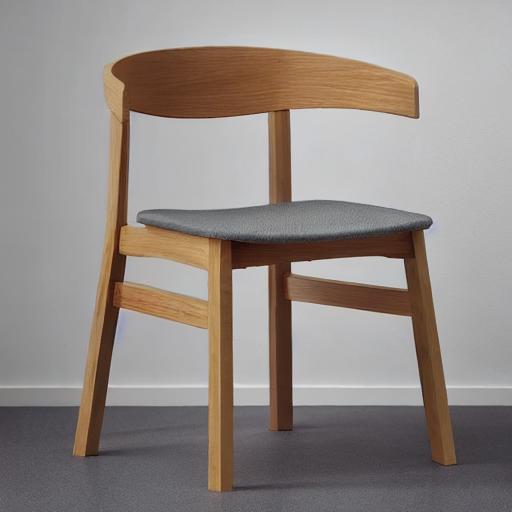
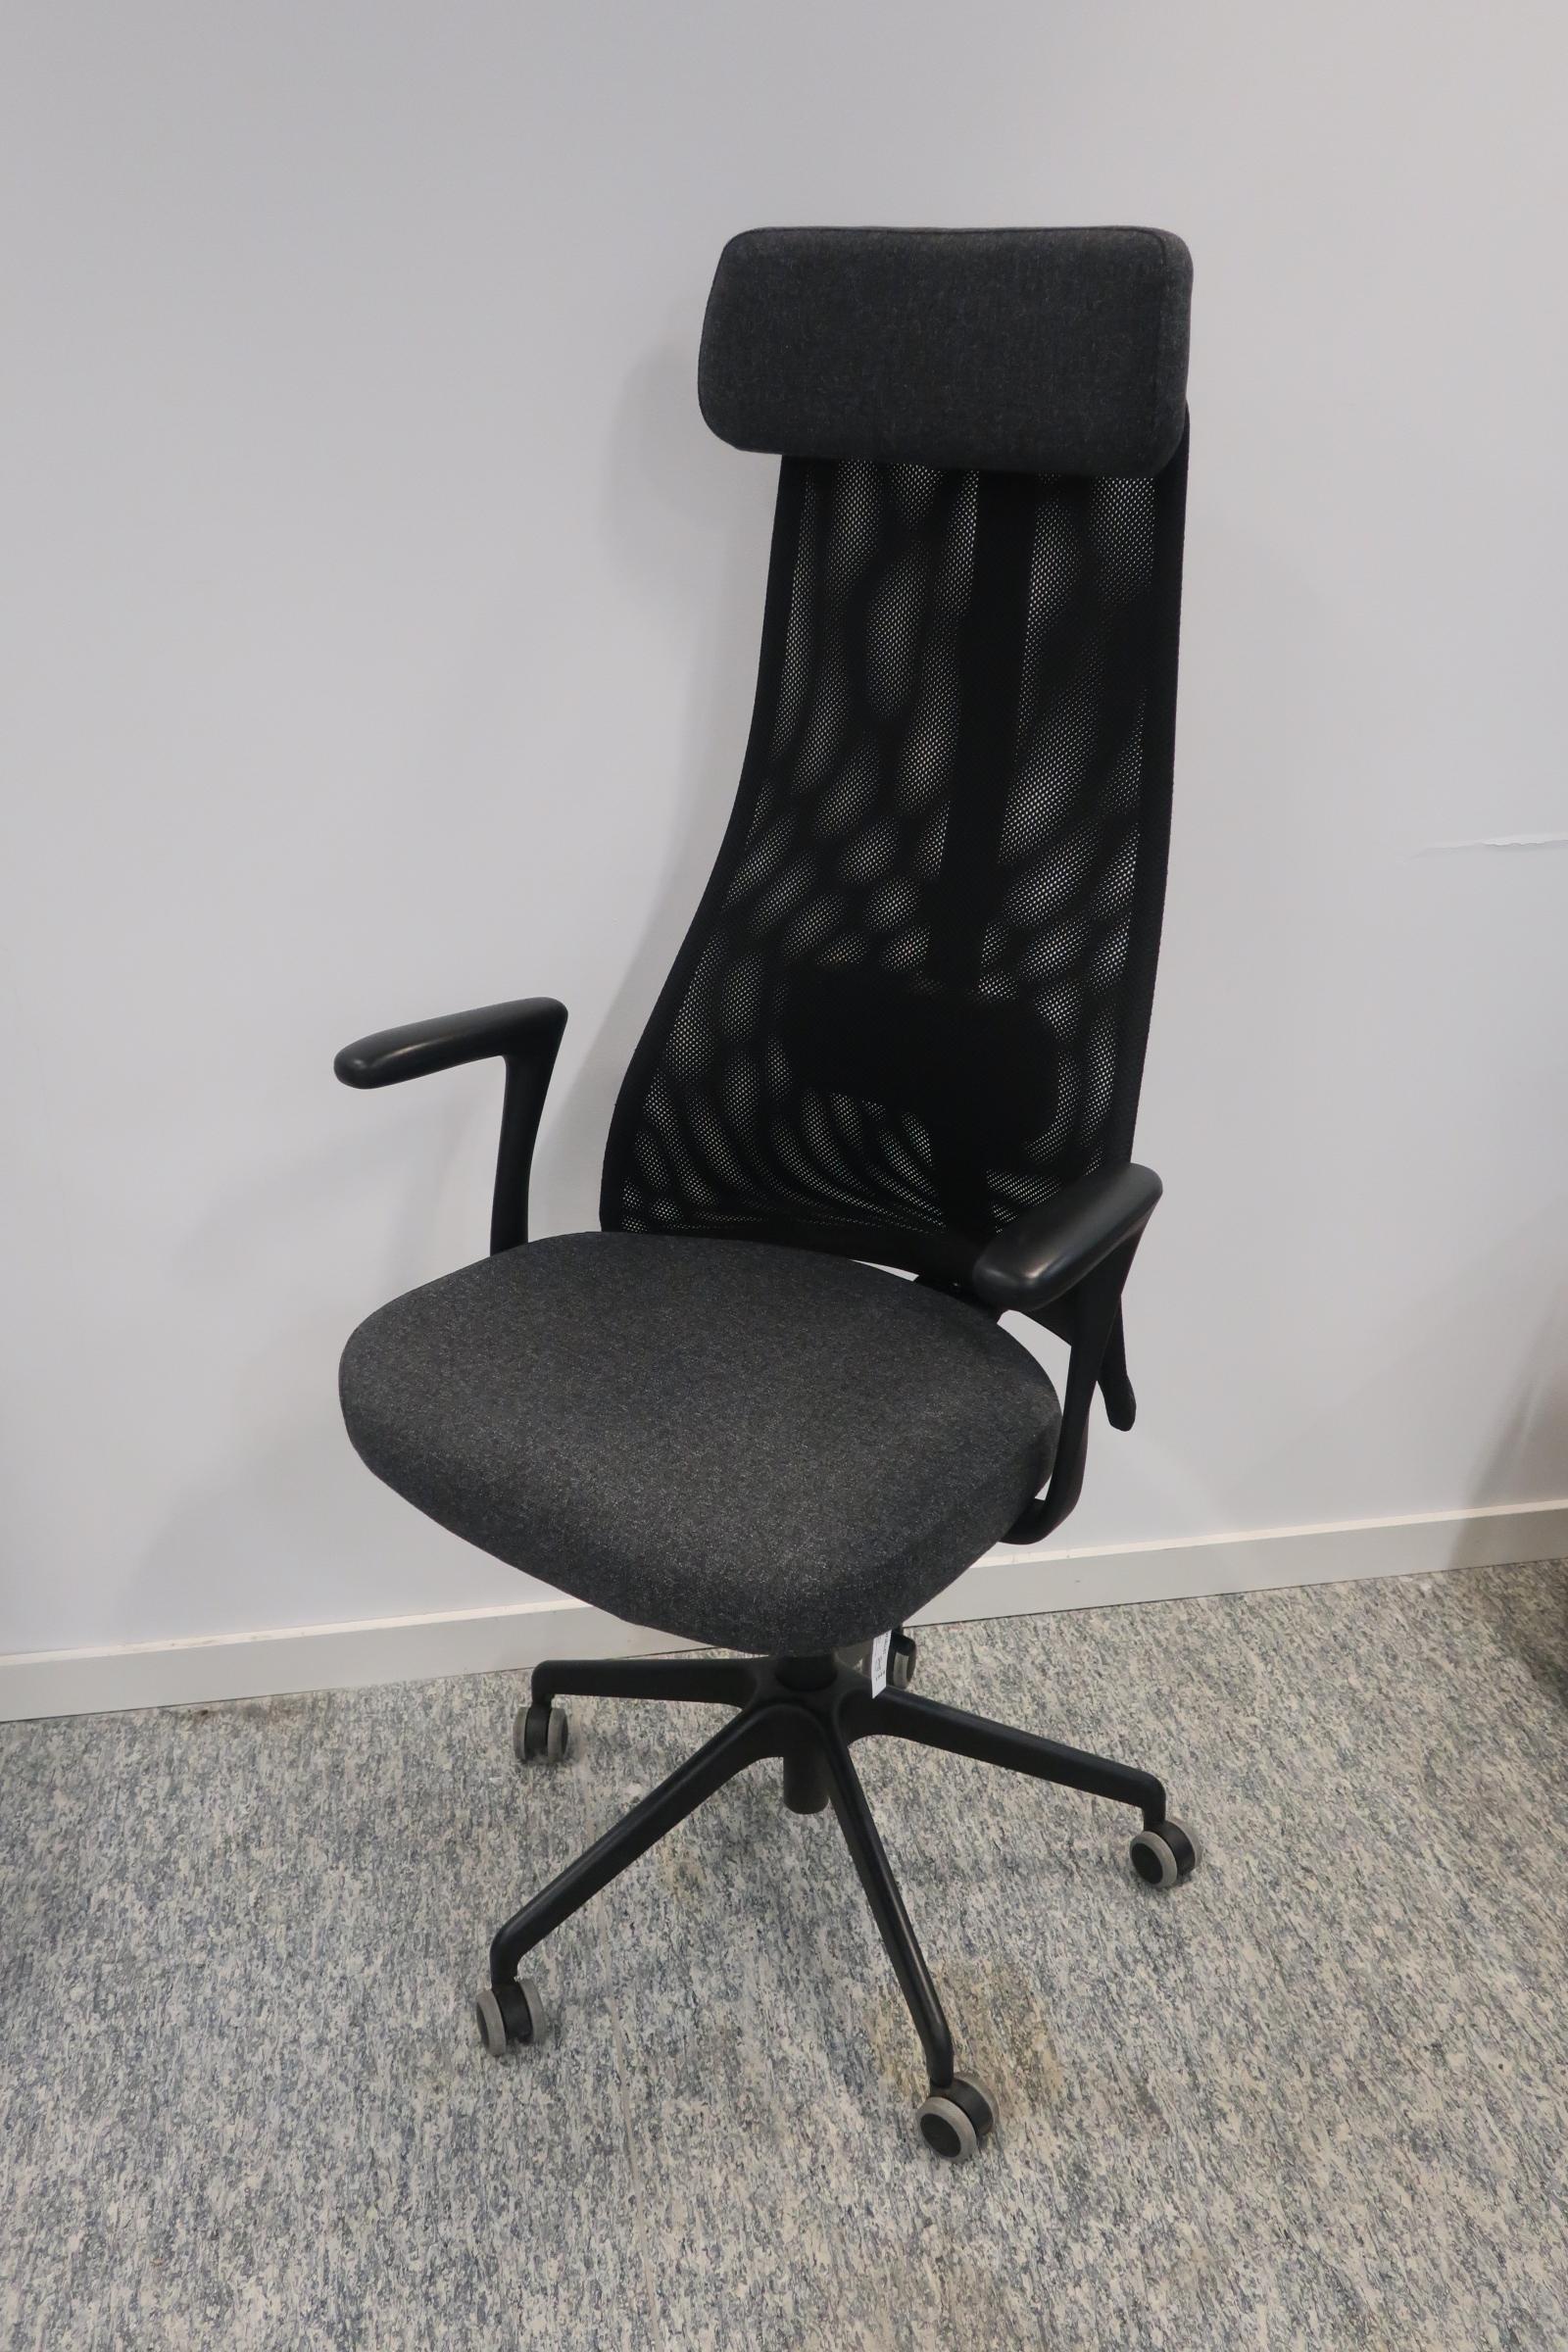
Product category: items_chair
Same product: no